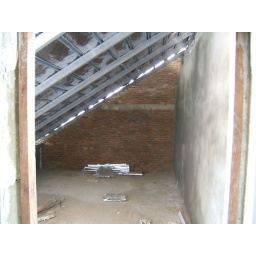
THis is the view from master bedroom into the 'walk-in wardrobe, which is the roof area over the car port.